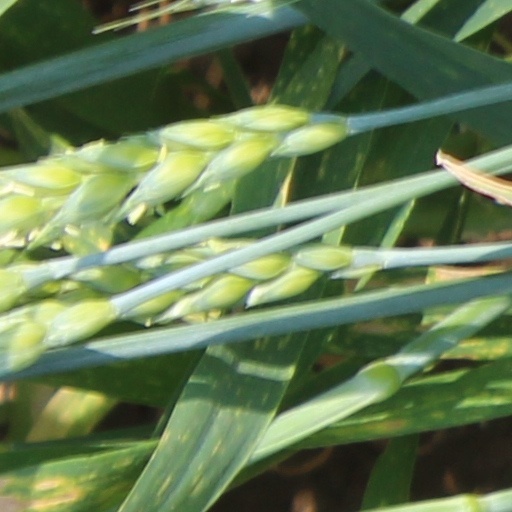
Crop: wheat